St Michael's Roman Catholic Church, Linlithgow

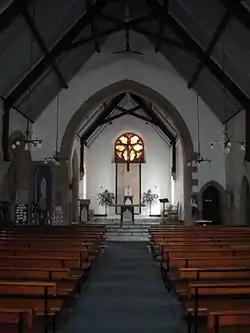
Interior of the church

Details of Catholicism in the area remain scarce until around the middle of the 19th century when, as a consequence of the famine in Ireland, there was a large influx of Irish Catholics to Scotland. Many worked in the farms in and around the Royal Burgh during the spring and summer months. However the development of the Shale Oil industry in West Lothian heralded the development of a permanent Catholic population in the town.